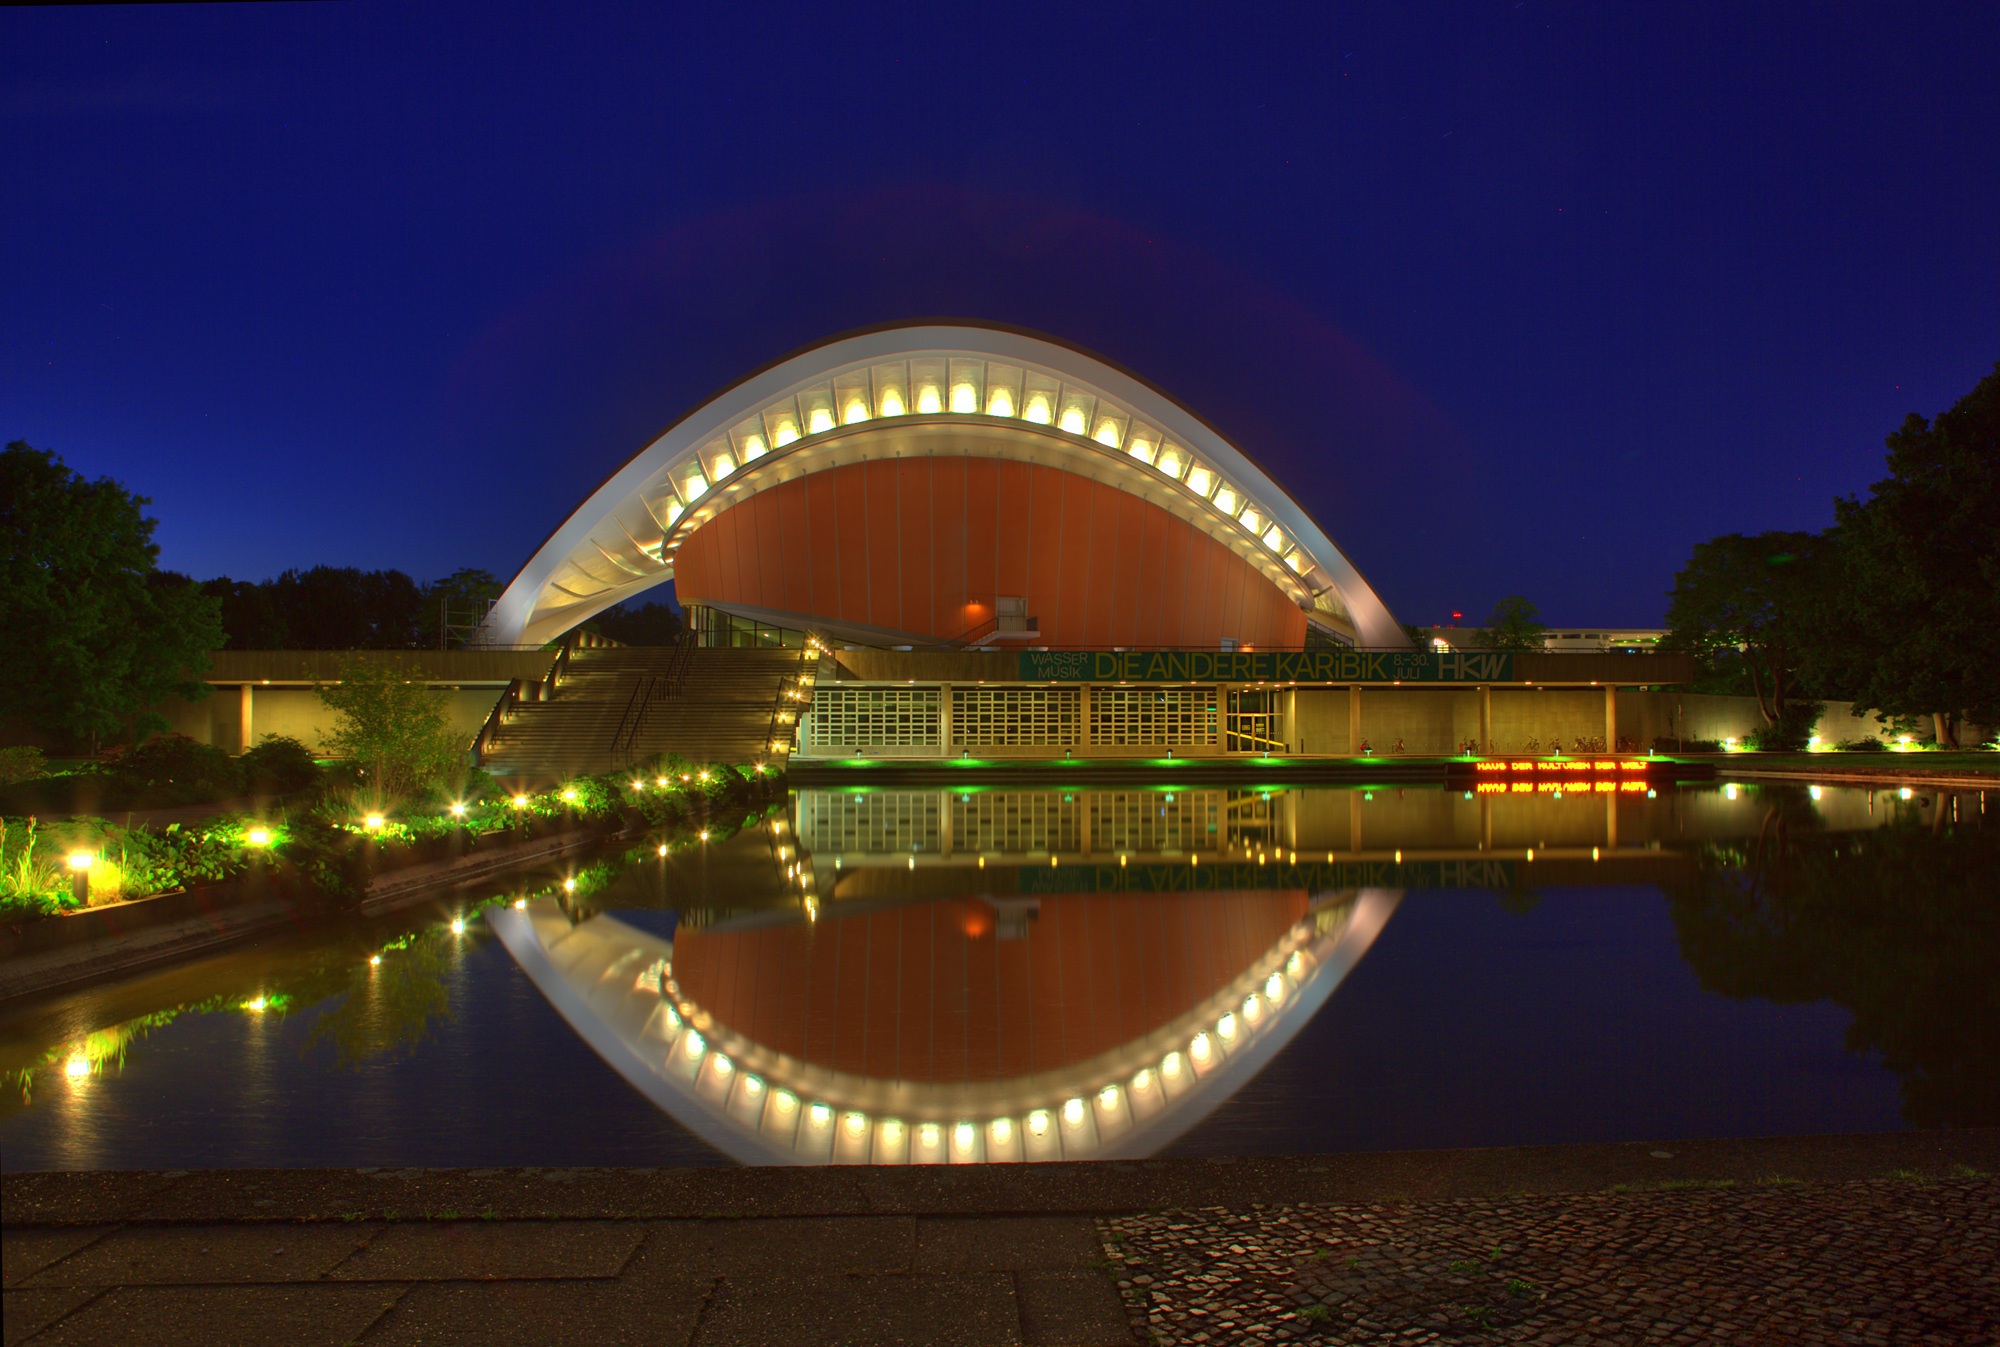
light, architecture, bridge, night, building, cityscape, dusk, evening, reflection, landmark, places of interest, capital, berlin, congress hall, nonbuilding structure